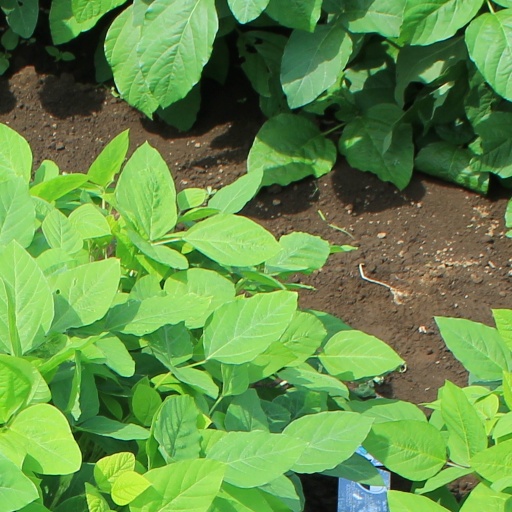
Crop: soybean